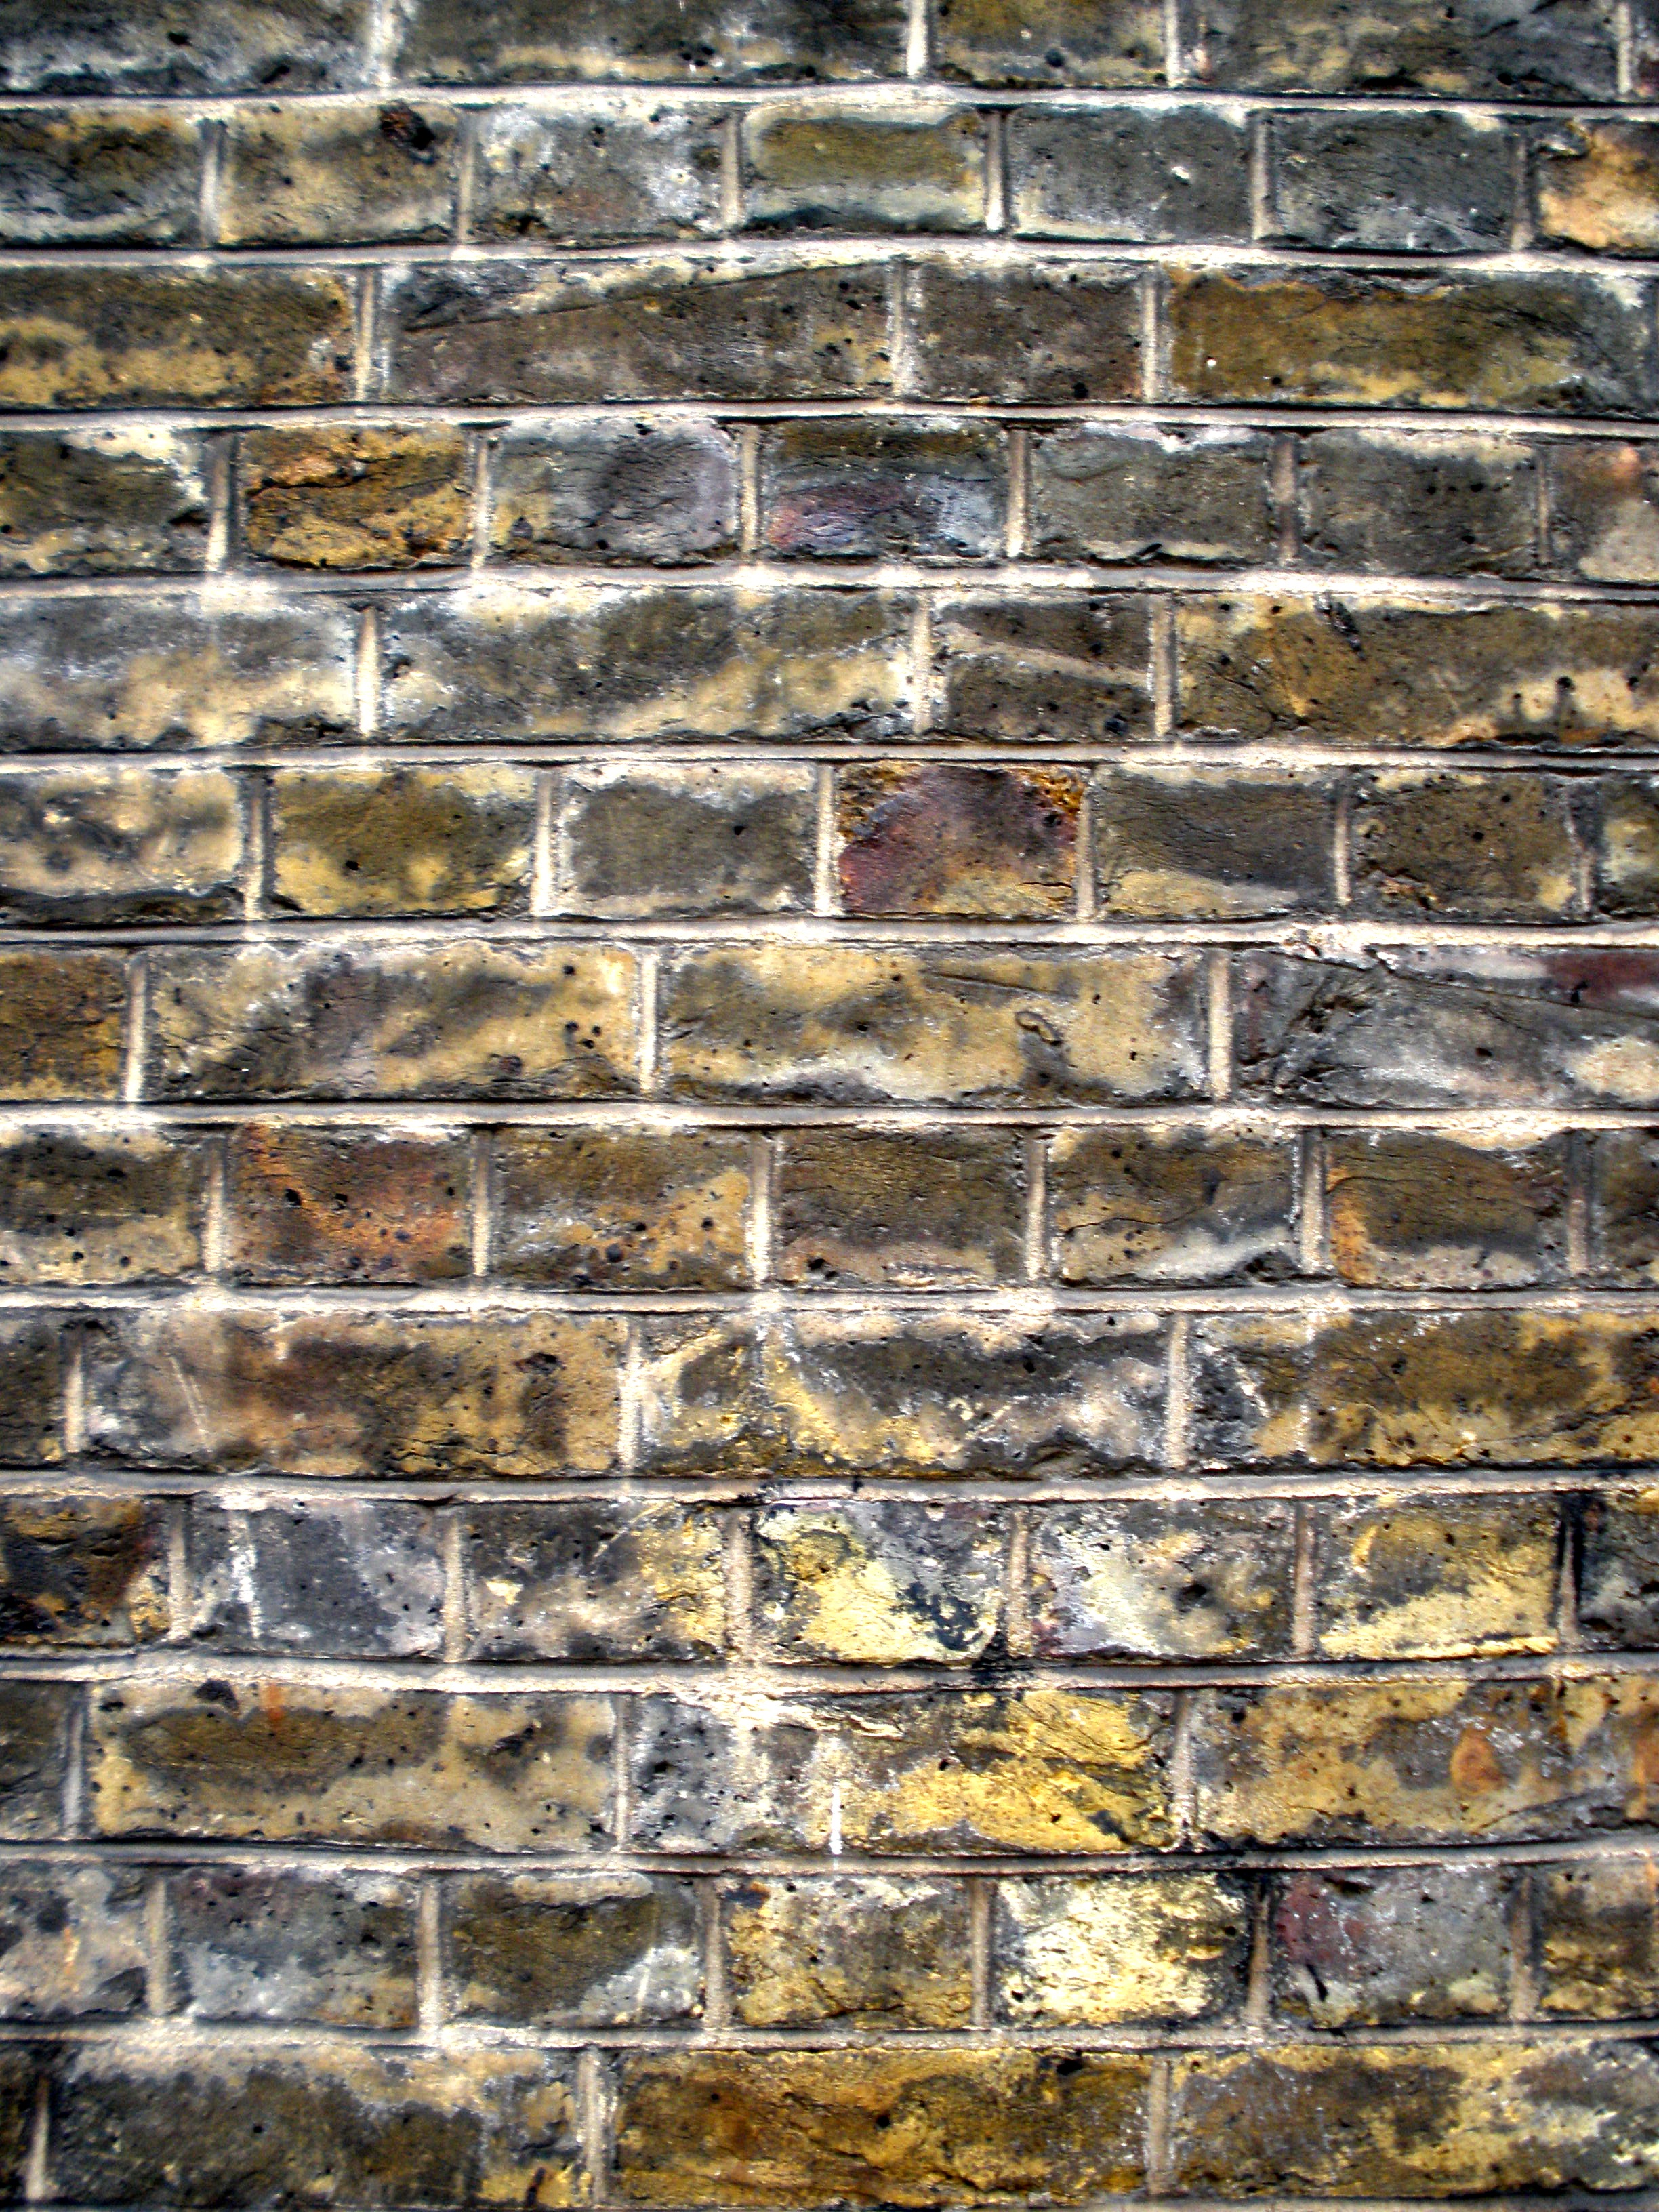
rock, grungy, texture, building, wall, construction, dirty, stone wall, brick, material, weathered, art, brickwall, brickwork, flooring